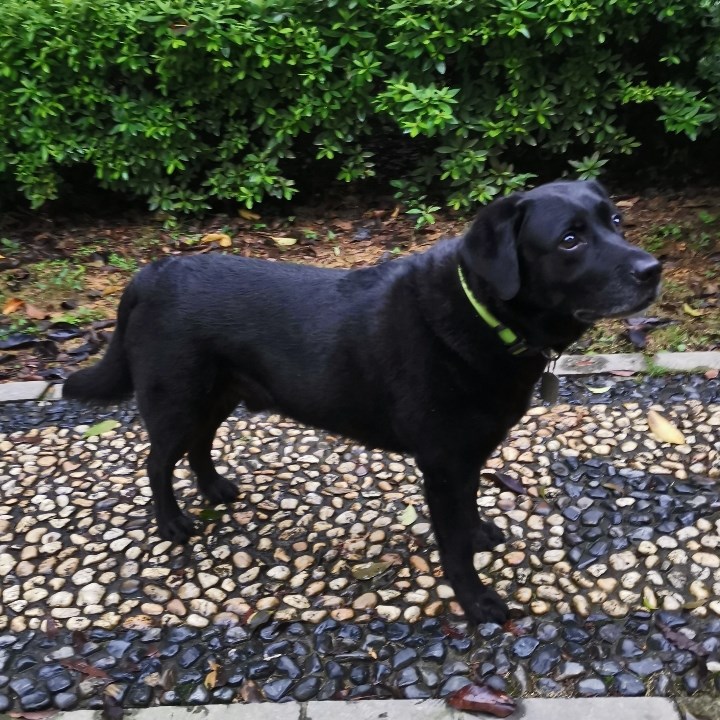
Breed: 3580-n000122-Labrador_retriever